Benjamin Lecomte

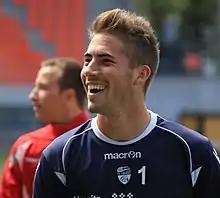
Lecomte with Lorient during training in 2013

On 26 October 2010, Lecomte made his professional debut for Lorient in a Coupe de la Ligue against Monaco. Lorient lost the match 5–3 on penalties. On 20 January 2011, Lecomte signed his first professional contract after agreeing to a three-year deal with Lorient.